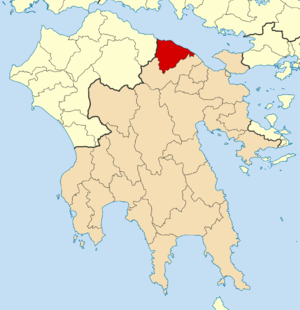
Xylókastro-Evrostína est un dème situé dans la périphérie du Péloponnèse en Grèce. Le dème actuel est issu de la fusion en 2011 entre les dèmes d’Evrostína et de Xylókastro.
La Grèce est organisée depuis le 1ᵉʳ janvier 2011 en 13 régions et 325 dèmes.
Xylókastro est une ville de Grèce.